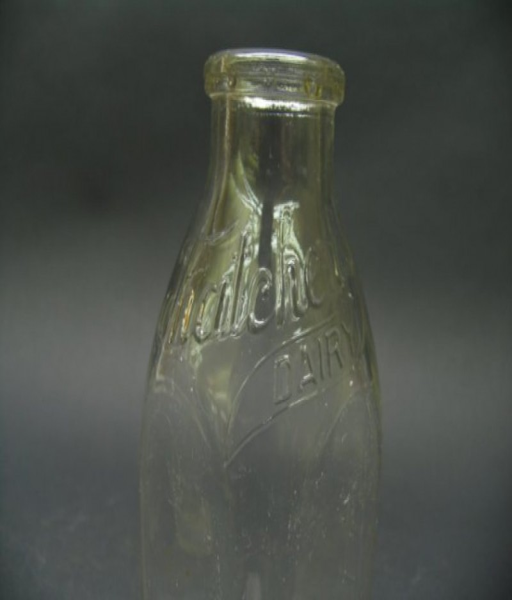
history in a milk bottle